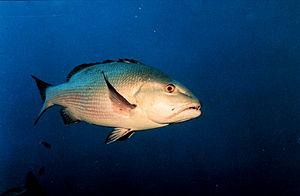
Lutjanus est un genre de poissons de la famille des Lutjanidae, appelés en français « vivaneaux ».